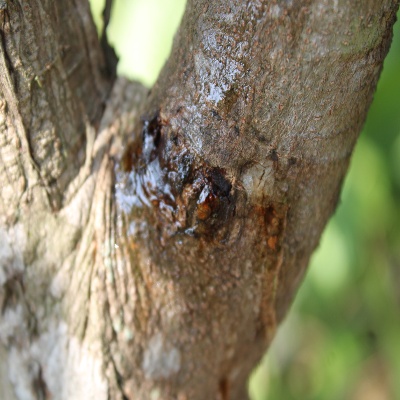
Crop: Cashew
Condition: gumosis